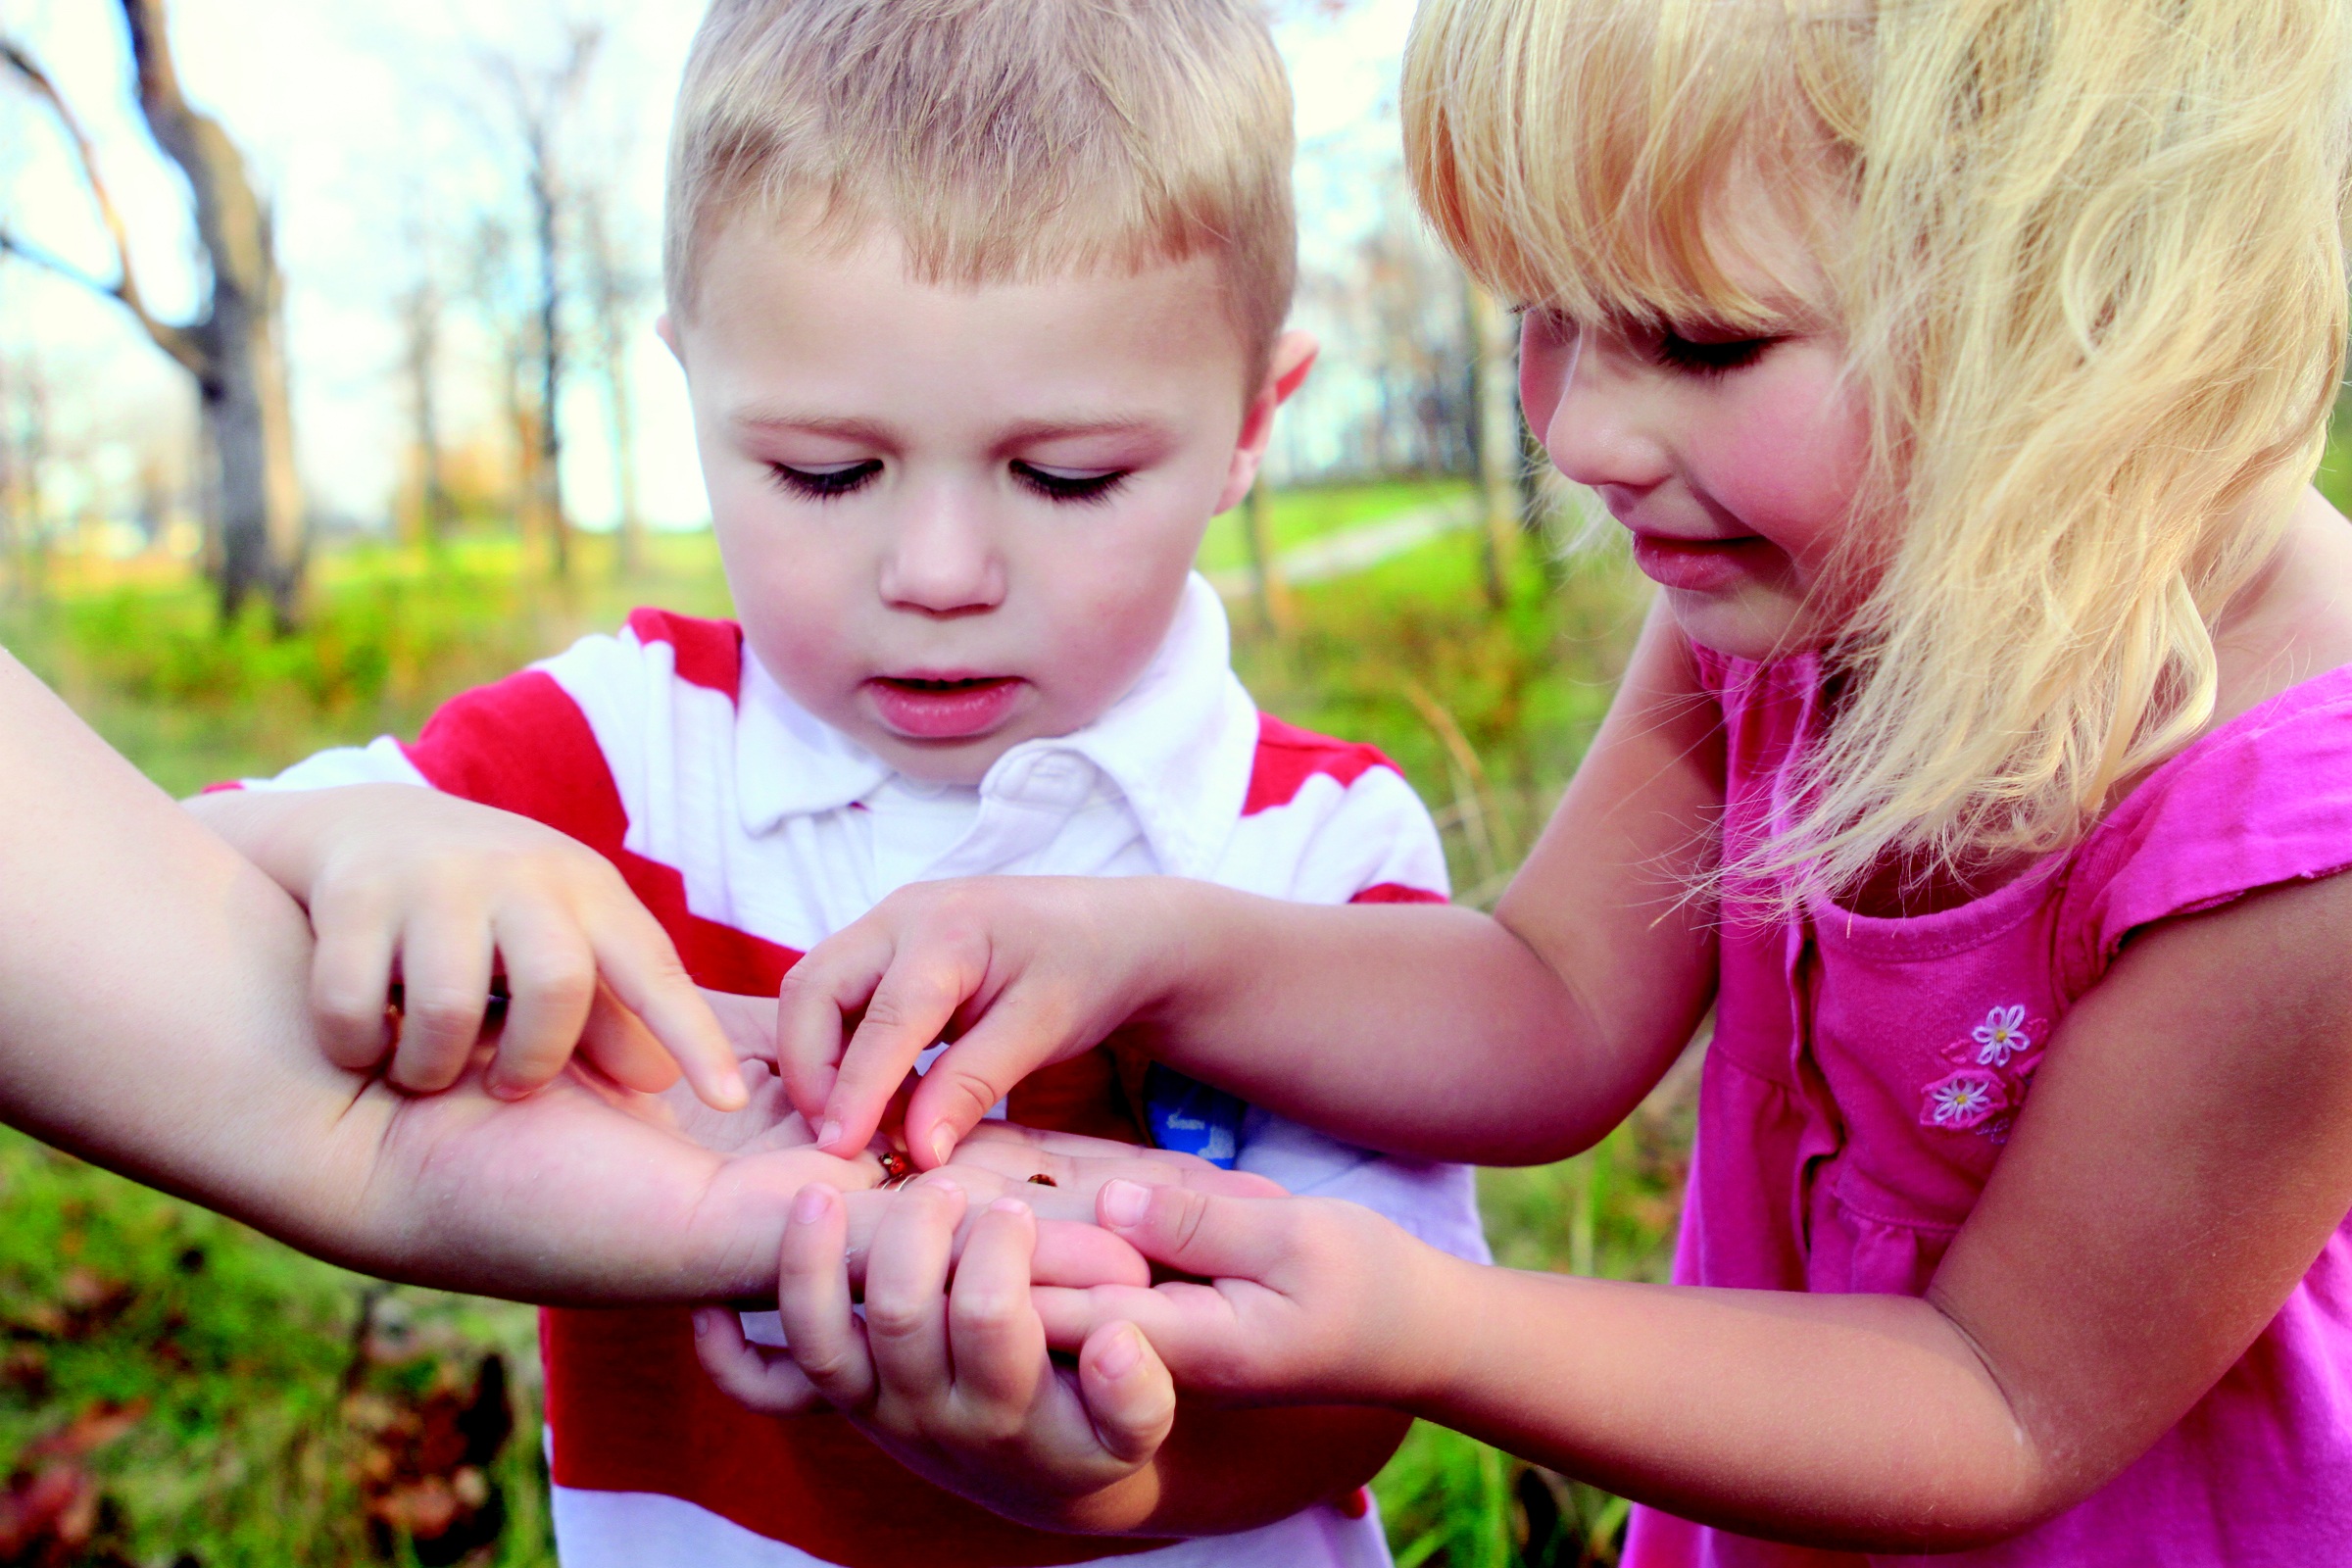
nature, person, people, girl, play, flower, boy, explore, environment, touch, insect, child, ladybug, bug, pink, education, outside, family, children, infant, toddler, look, skin, learn, learning, understand, examine, portrait photography